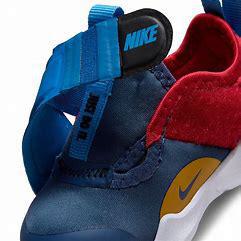
Brand: Nike
Model: Flex Advance